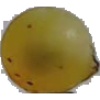
Label: white_grape